Premiership of Rishi Sunak

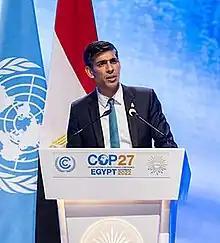
Sunak delivering a speech at COP27 in Egypt

On 26 October, Sunak answered his first Prime Minister's Questions (PMQs). The same day Sunak also held his first cabinet meeting.